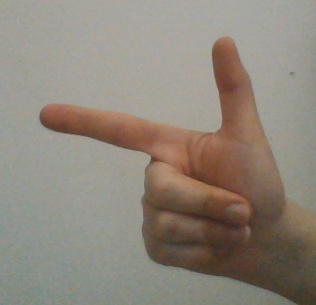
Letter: yaa